Old Trafford

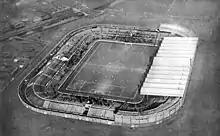
Old Trafford in the 1920s

Before the construction of Wembley Stadium in 1923, the FA Cup Final was hosted by a number of different grounds around England, including Old Trafford. The first of these was the 1911 FA Cup Final replay between Bradford City and Newcastle United, after the original tie at Crystal Palace finished as a no-score draw after extra time. Bradford won 1–0, the goal scored by Jimmy Speirs, in a match watched by 58,000 people. The ground's second FA Cup Final was the 1915 final between Sheffield United and Chelsea. Sheffield United won the match 3–0 in front of nearly 50,000 spectators, most of whom were in the military, leading to the final being nicknamed "the Khaki Cup Final". On 27 December 1920, Old Trafford played host to its largest pre-Second World War attendance for a United league match, as 70,504 spectators watched the Red Devils lose 3–1 to Aston Villa. The ground hosted its first international football match later that decade, when England lost 1–0 to Scotland in front of 49,429 spectators on 17 April 1926. Unusually, the record attendance at Old Trafford is not for a Manchester United home game. Instead, on 25 March 1939, 76,962 people watched an FA Cup semi-final between Wolverhampton Wanderers and Grimsby Town.